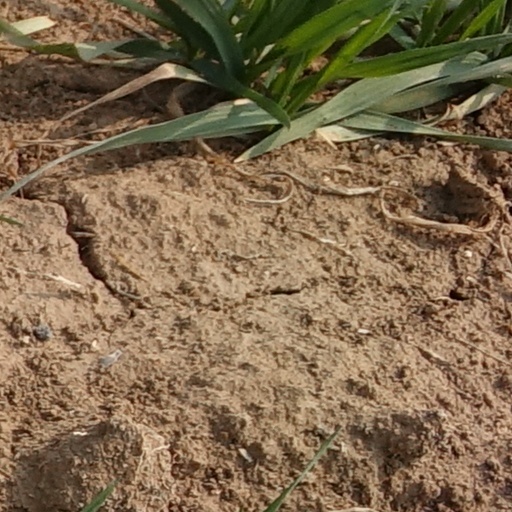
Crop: wheat